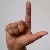
The image shows a hand gesture representing the letter 'L' in Indian Sign Language.